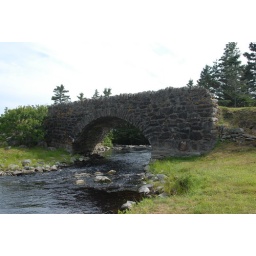
Old highway bridge, now unused, on the Lighthouse Rte. I believe this bridge is located in East Pubnico..